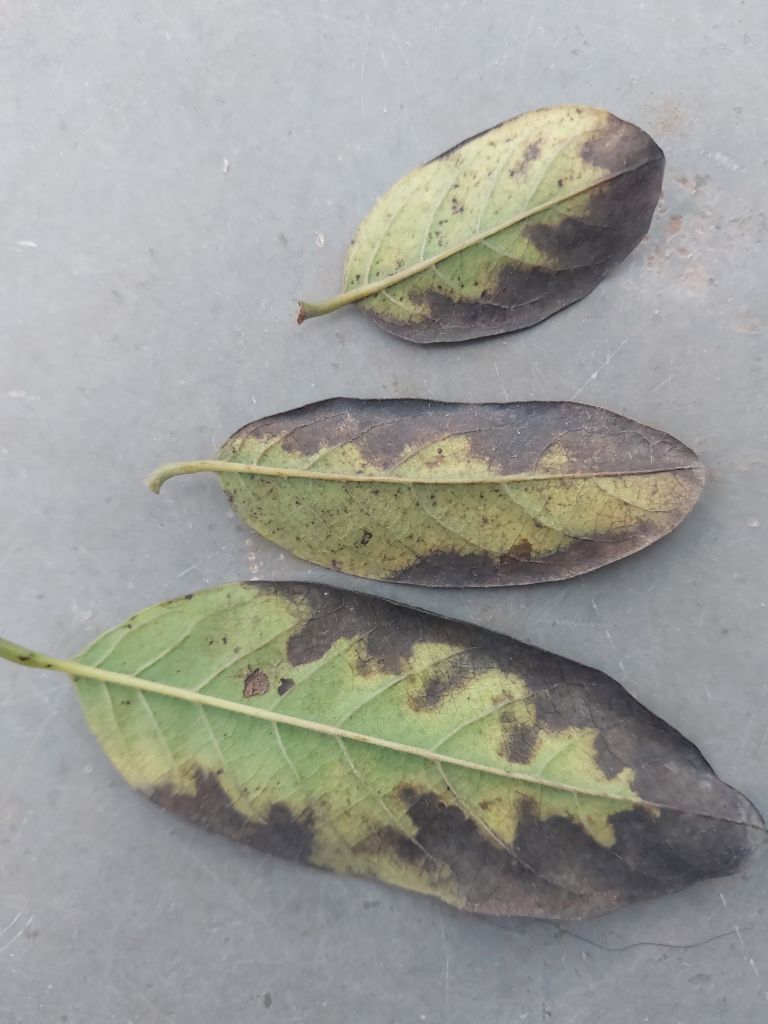
Disease label: Leaf spot on Leaves